Palace of Peter the Cruel, Cuéllar

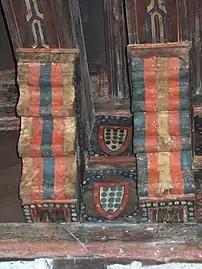
Heraldic detail of the polychrome coffered ceiling of the Main Room.

With a wide stone facade, the facade is centered on a semicircular arch with archivolts and columns, adorned with capitals with serpents. Above the arch there are three heraldic coats of arms, which seen from the left represent the arms of: Velázquez, Gijón and Velasco. The first of them corresponds to the owner's family, and the other two to matrimonial connections of the same; the last of them belongs to María de Velasco y Guevara, niece of Pedro Fernández de Velasco, VI Constable of Castile, II Count of Haro.